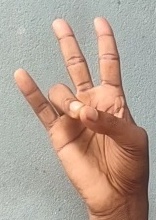
ASL sign: 7